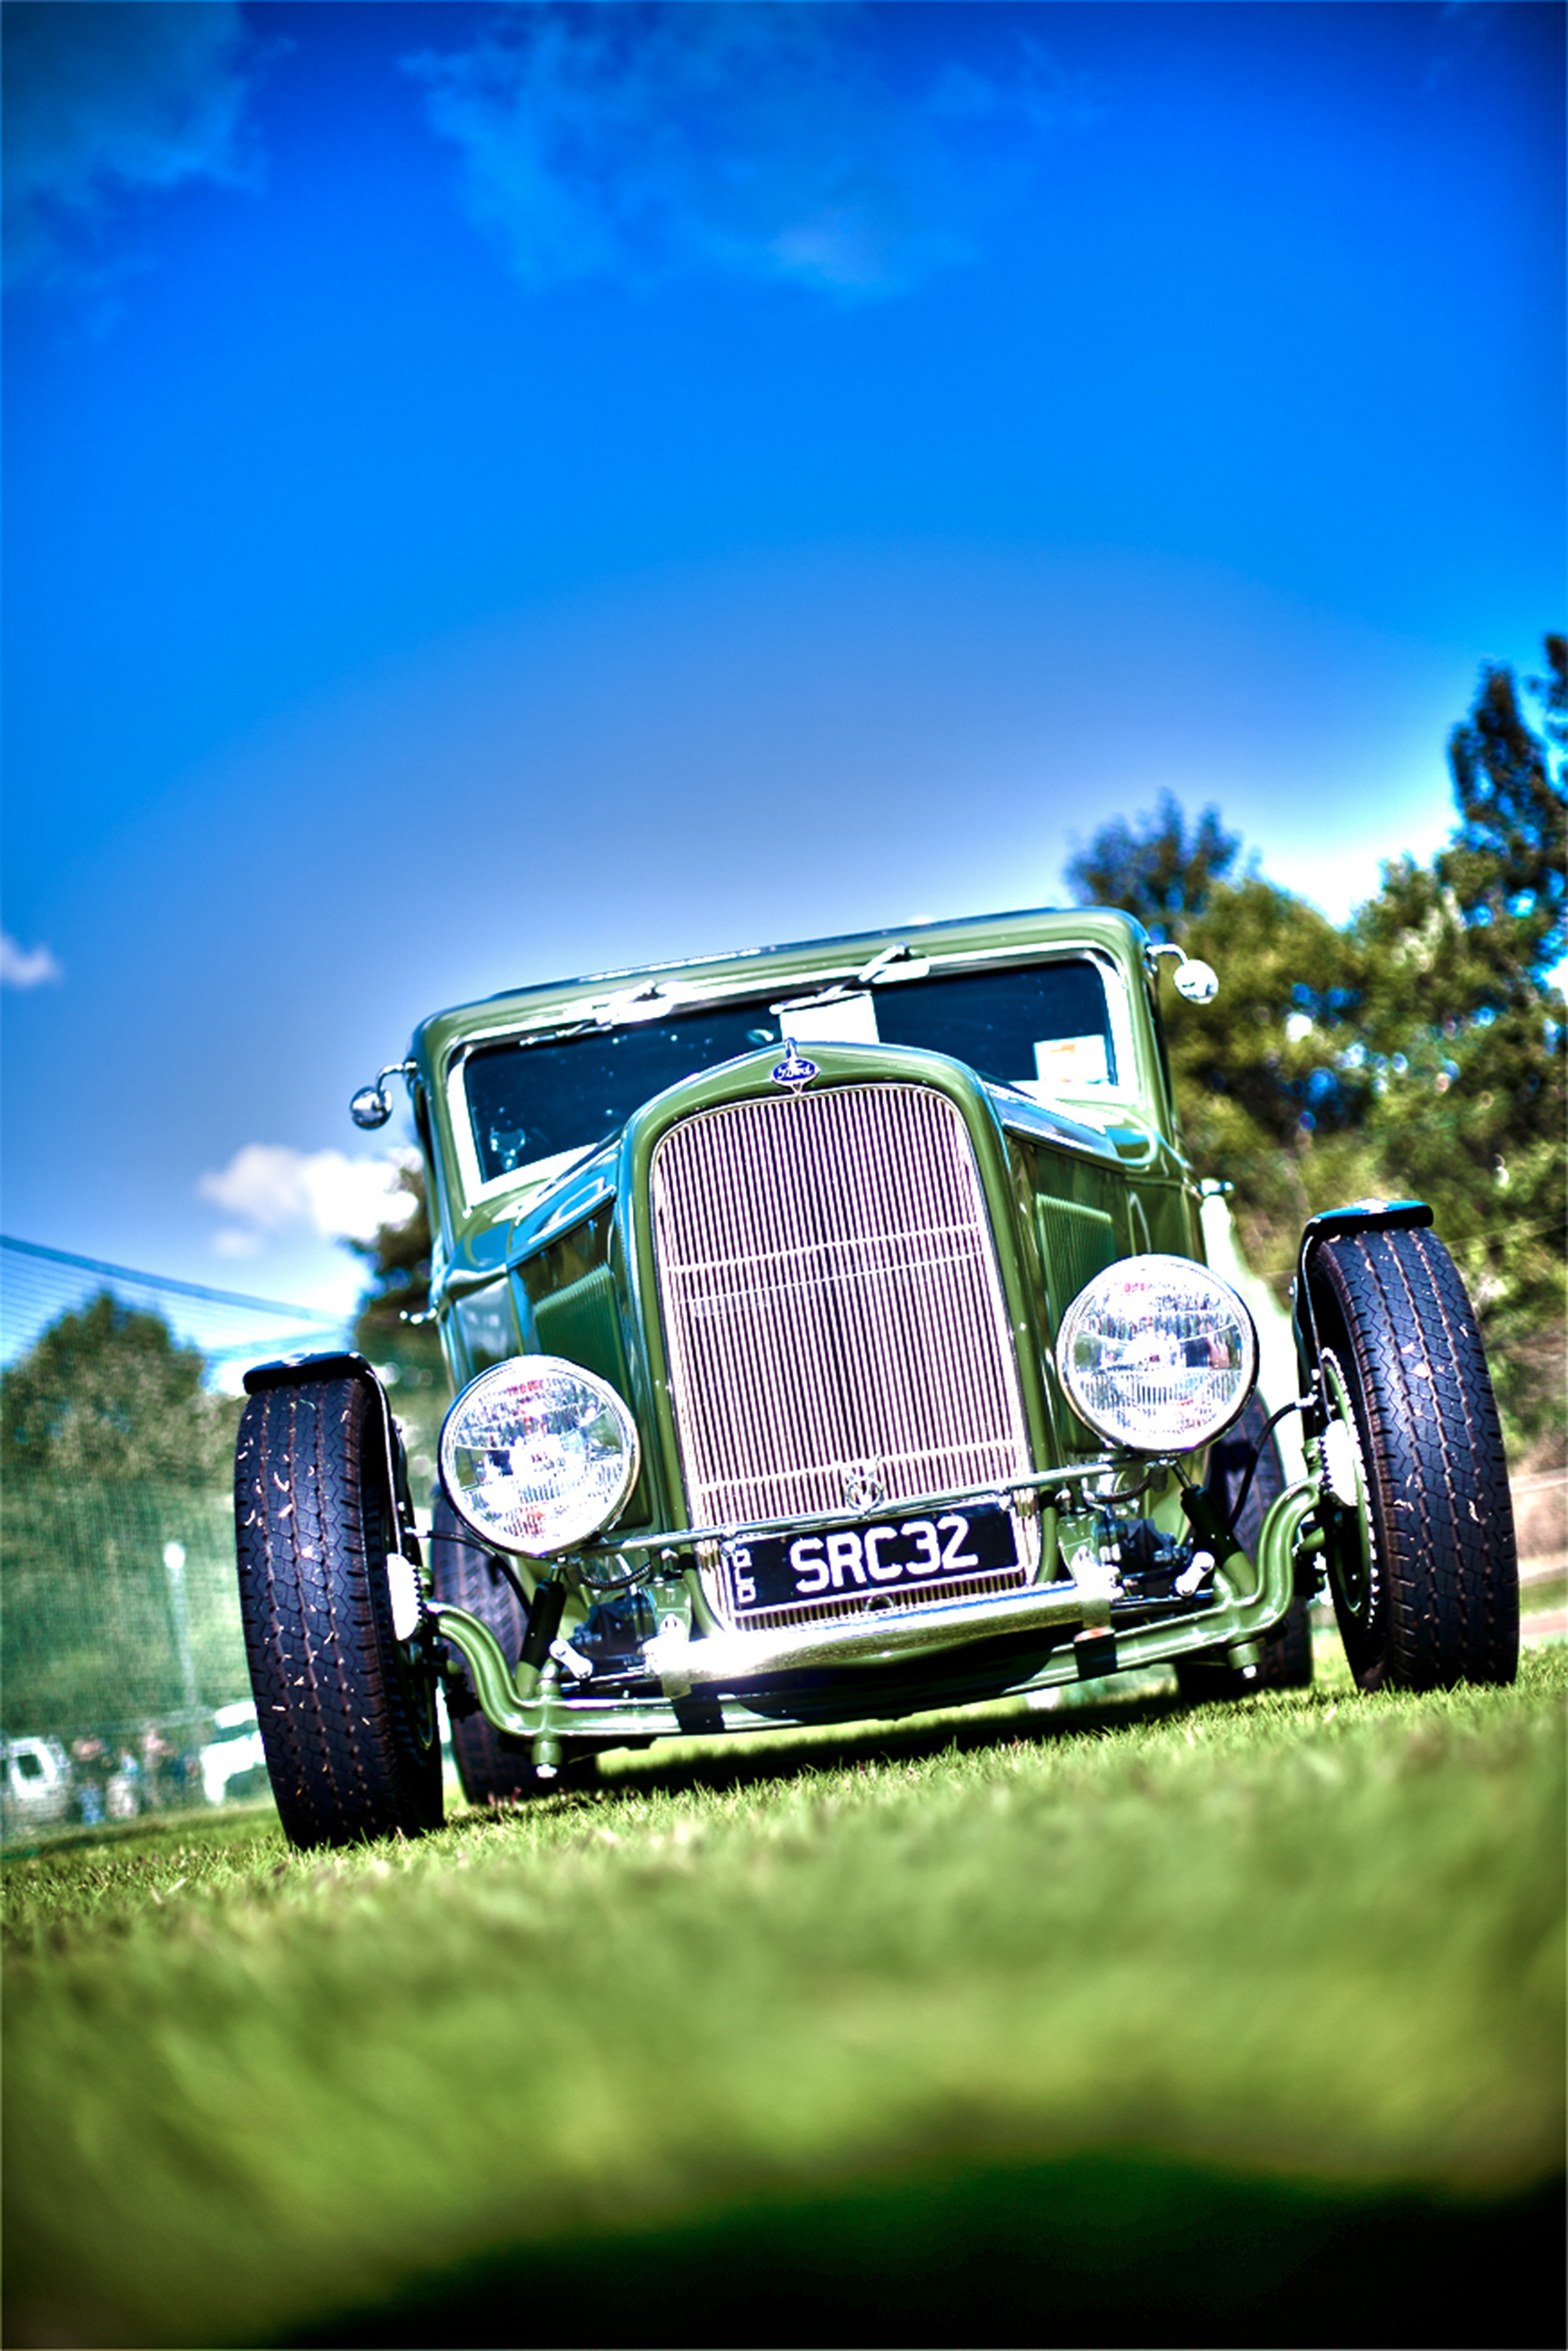
car, vintage, vehicle, classic car, vintage car, race car, automobiles, classic cars, vintage automobiles, land vehicle, automobile make, automotive design, luxury vehicle